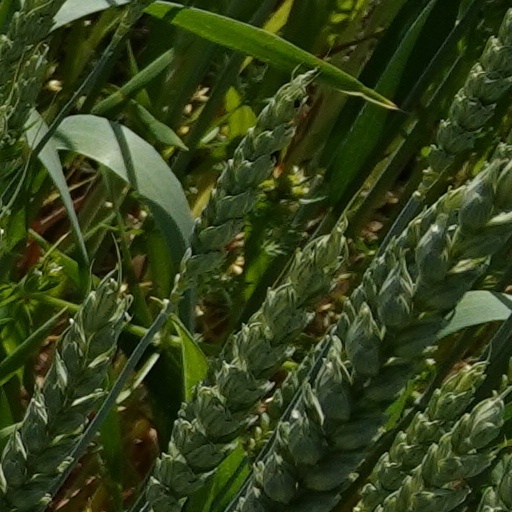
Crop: wheat